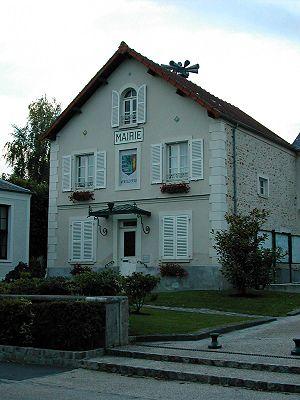
Vert-le-Petit est une commune française située à trente-quatre kilomètres au sud de Paris dans le département de l'Essonne en région Île-de-France.